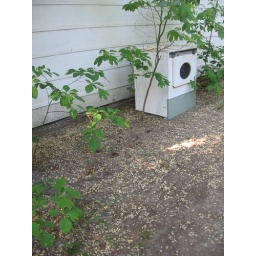
The abandoned washer against the paper studio, on the path to the glass studio. Ox-Bow.